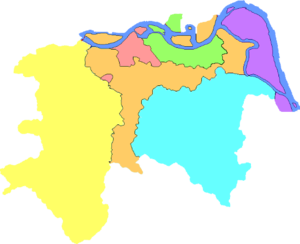
Zhenjiang est une ville-préfecture du sud-ouest de la province du Jiangsu en Chine, au sud du fleuve Yangtsé. Sa population était de plus de 3,1 millions d'habitants en 2013.